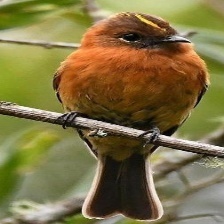
Species: CINNAMON FLYCATCHER
Scientific name: PYRRHOMYIAS CINNAMOMEUS